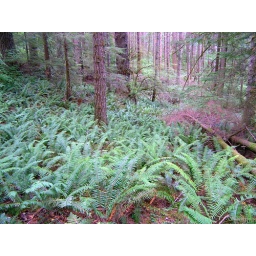
Many ferns cover the forest floor near the footpath somewhere close to the South Falls.